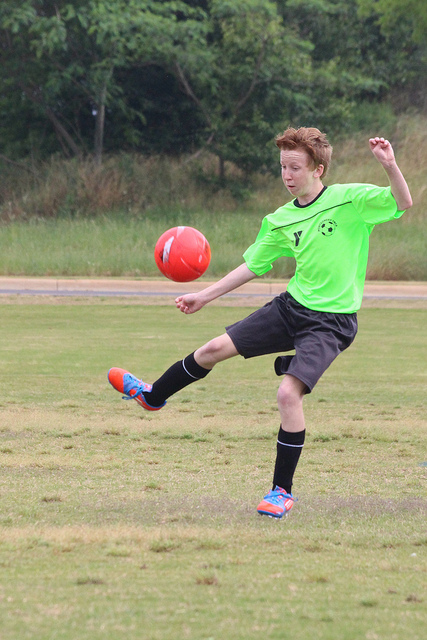
thanh niên trẻ đang chơi với quả bóng màu đỏ trên sân